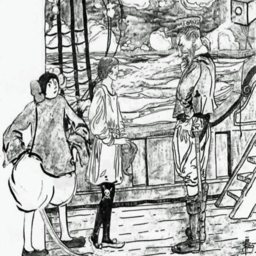
a drawing by author of herself , actor and novelist , drawn on a transatlantic crossing .